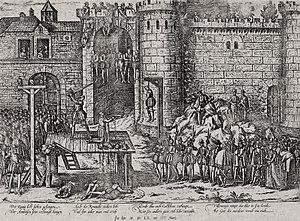
Exécution des conjurés d'Amboise, gravure d'après Tortorel et Perrissin